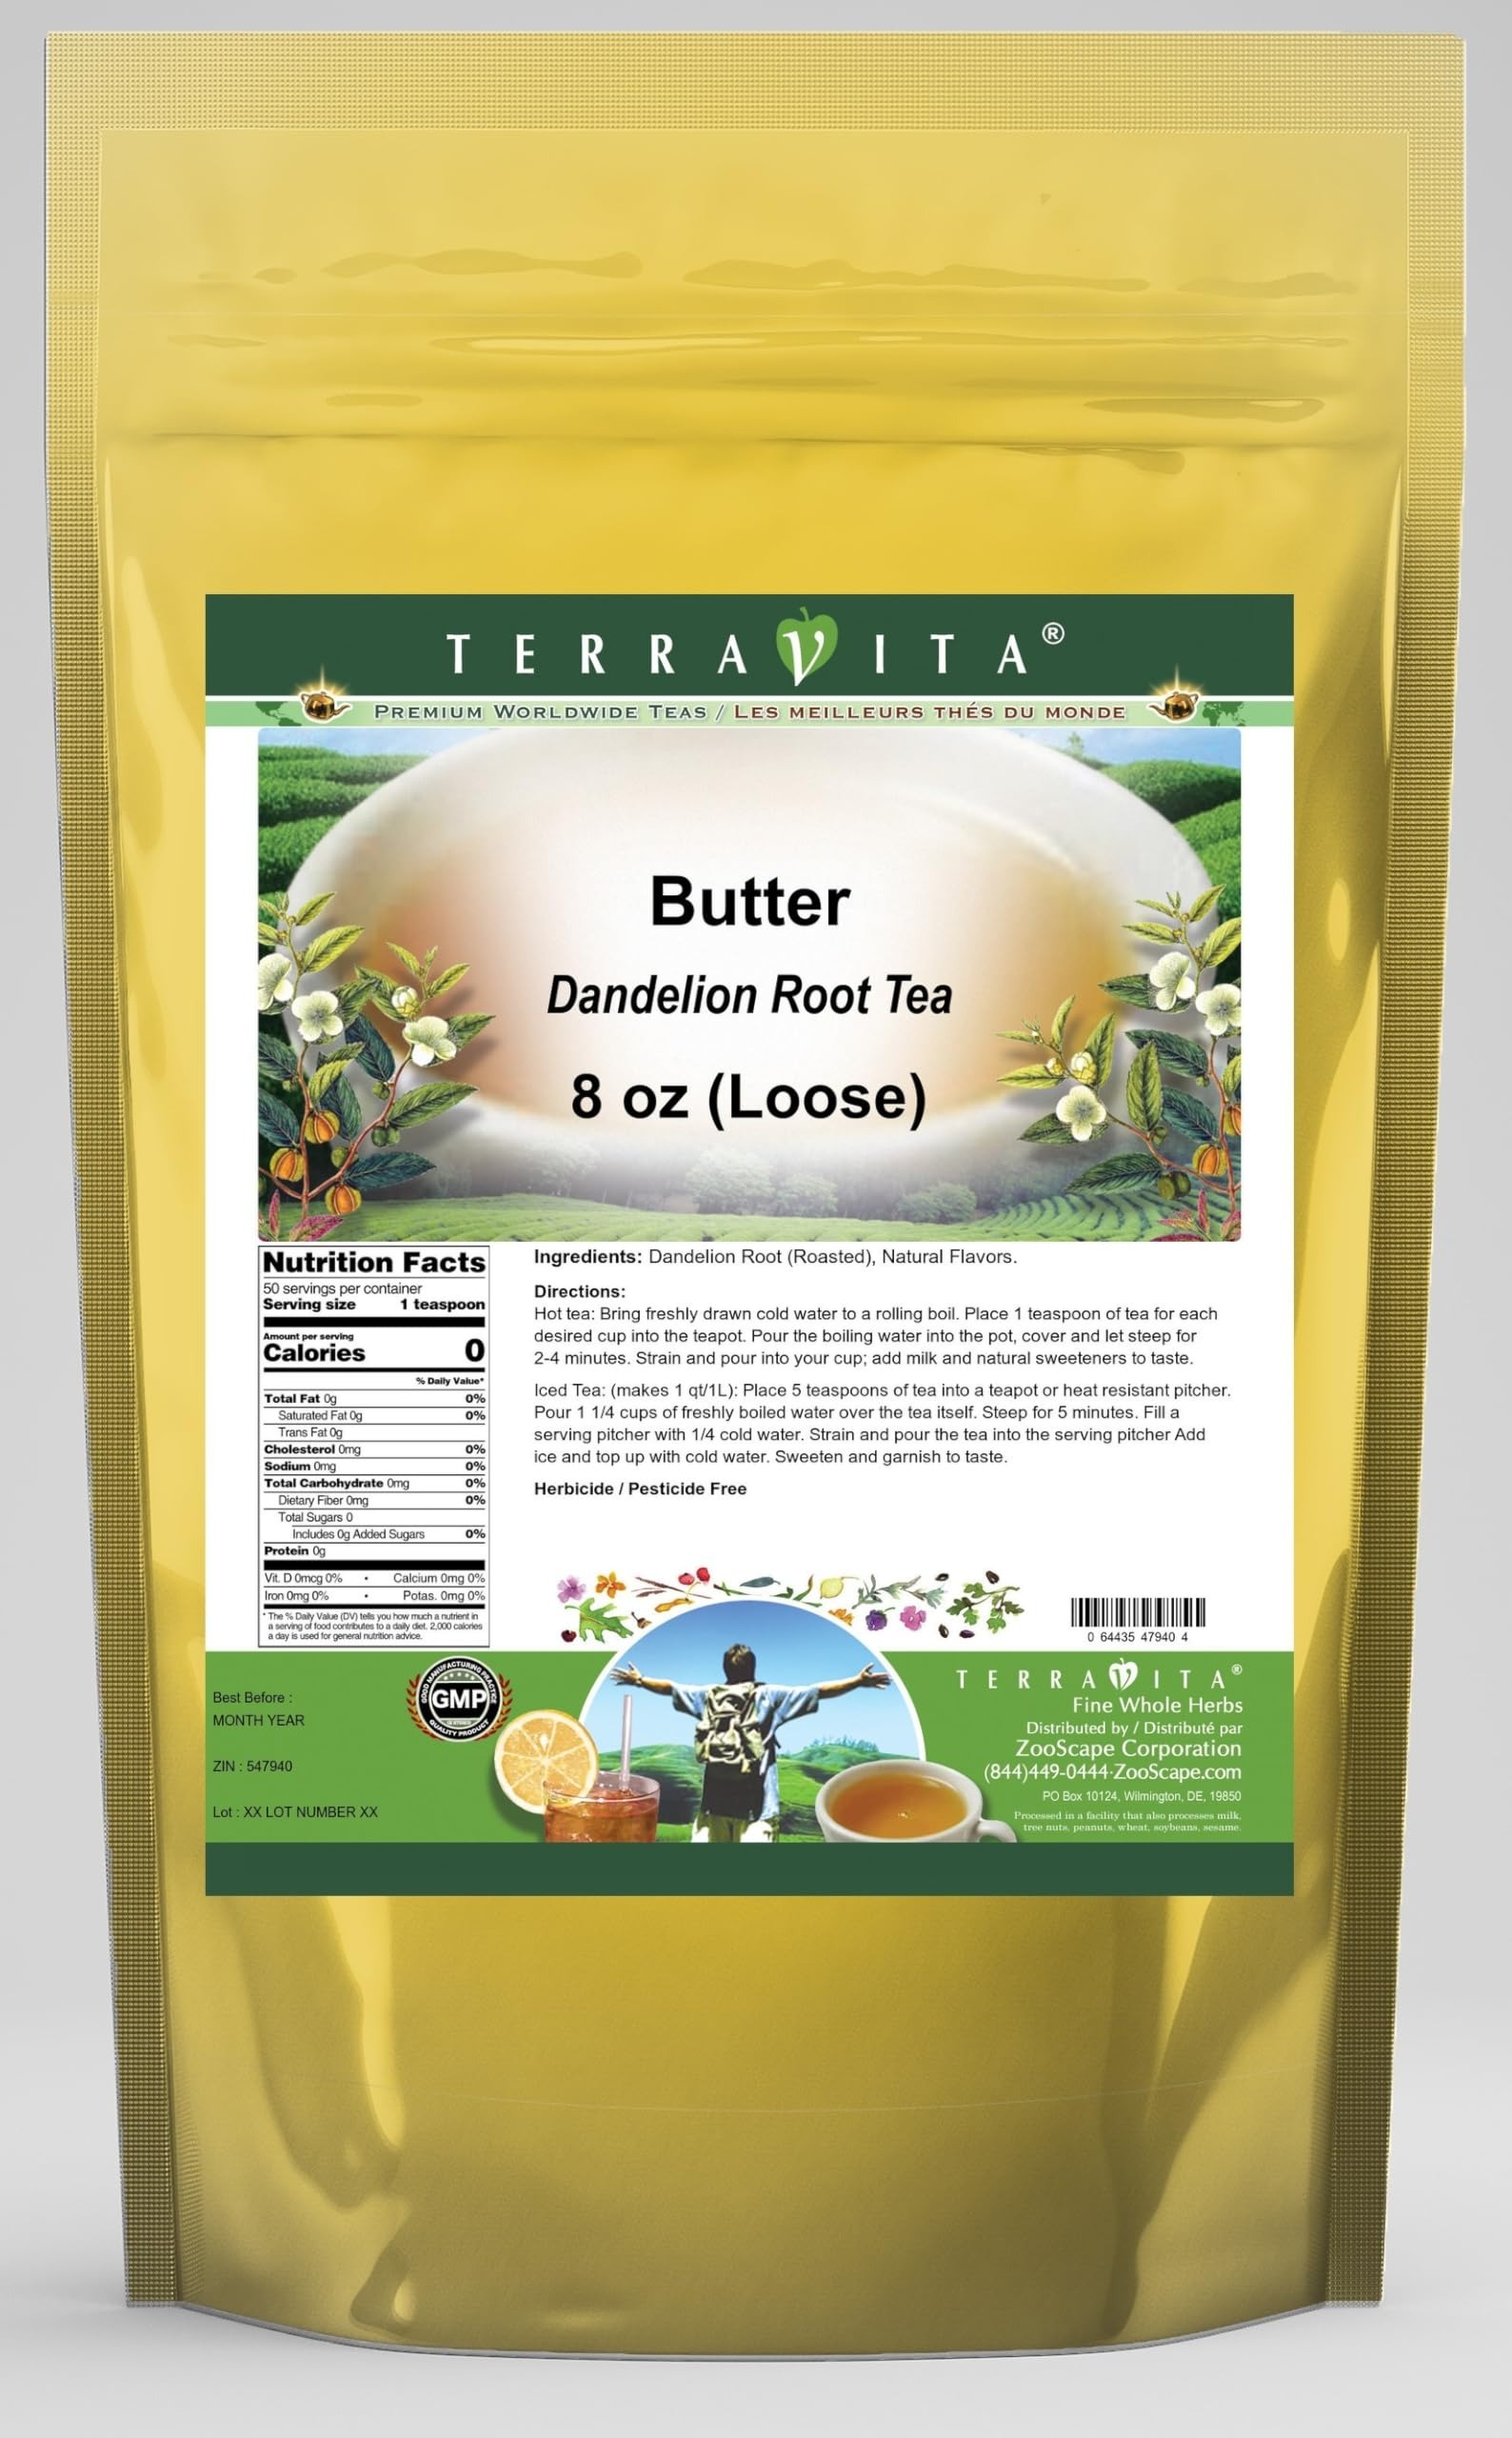
Item Name: Butter Dandelion Root Tea (Loose) (8 oz, ZIN: 547940) - 2 Pack
Bullet Point 1: Our Butter Dandelion Root tea is a delicious naturally flavored Dandelion Root coffee substitute that you will enjoy relaxing with anytime! The natural and caffeine-free Butter taste is delicious! - Ingredients: Dandelion Root and Natural Butter Flavor.
Bullet Point 2: No fillers.
Bullet Point 3: Manufacturer: TerraVita
Bullet Point 4: Size: 8 oz
Bullet Point 5: Loose Leaf Dandelion Root Tea - Packed in a convenient upright pouch!
Product Description: Our Butter Dandelion Root tea is a delicious naturally flavored Dandelion Root coffee substitute that you will enjoy relaxing with anytime! The natural and caffeine-free Butter taste is delicious! - Ingredients: Dandelion Root and Natural Butter Flavor. - Hot tea brewing method: Bring freshly drawn cold water to a rolling boil. Place 1 teaspoon of tea for each desired cup into the teapot. Pour the boiling water into the pot, cover and let steep for 2-4 minutes. Strain and pour into your cup; add milk and natural sweeteners to taste. - Iced tea brewing method: (to make 1 liter/quart): Place 5 teaspoons of tea into a teapot or heat resistant pitcher. Pour 1 1/4 cups of freshly boiled water over the tea itself. Steep for 5 minutes. Fill a serving pitcher with 1/4 cold water. Strain and pour the tea into the serving pitcher Add ice and top up with cold water. Sweeten and garnish to taste. - TerraVita is an exclusive line of premium-quality, natural source products that use only the finest, purest and most potent ingredients found around the world. TerraVita is hallmarked by the highest possible standards of purity, potency, stability and freshness. All of our products are prepared with the highest elements of quality control, from raw materials through the entire manufacturing process, up to and including the moment that the bottles or bags are sealed for freshness and shipped out to you. Our highest possible standards are certified by independent laboratories and backed by our personal guarantee. - TerraVita exists to meet and ensure your family's health and wellness without the harmful effects of chemicals and health products. We strive to make all of our products affordable and reliable and are constantly searching the market to maintain our affordability and to look for
Value: 16.0
Unit: Ounce

Price: 64.31